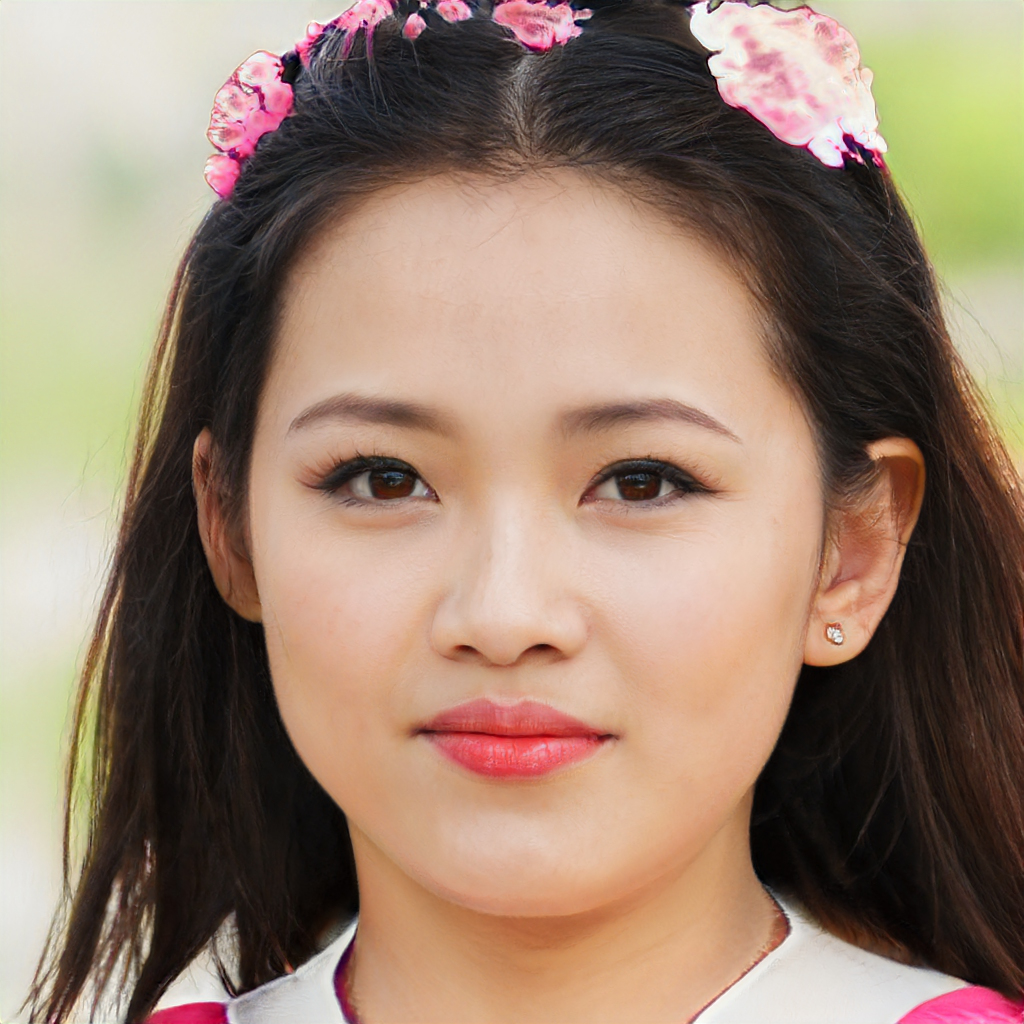
Gender: Female